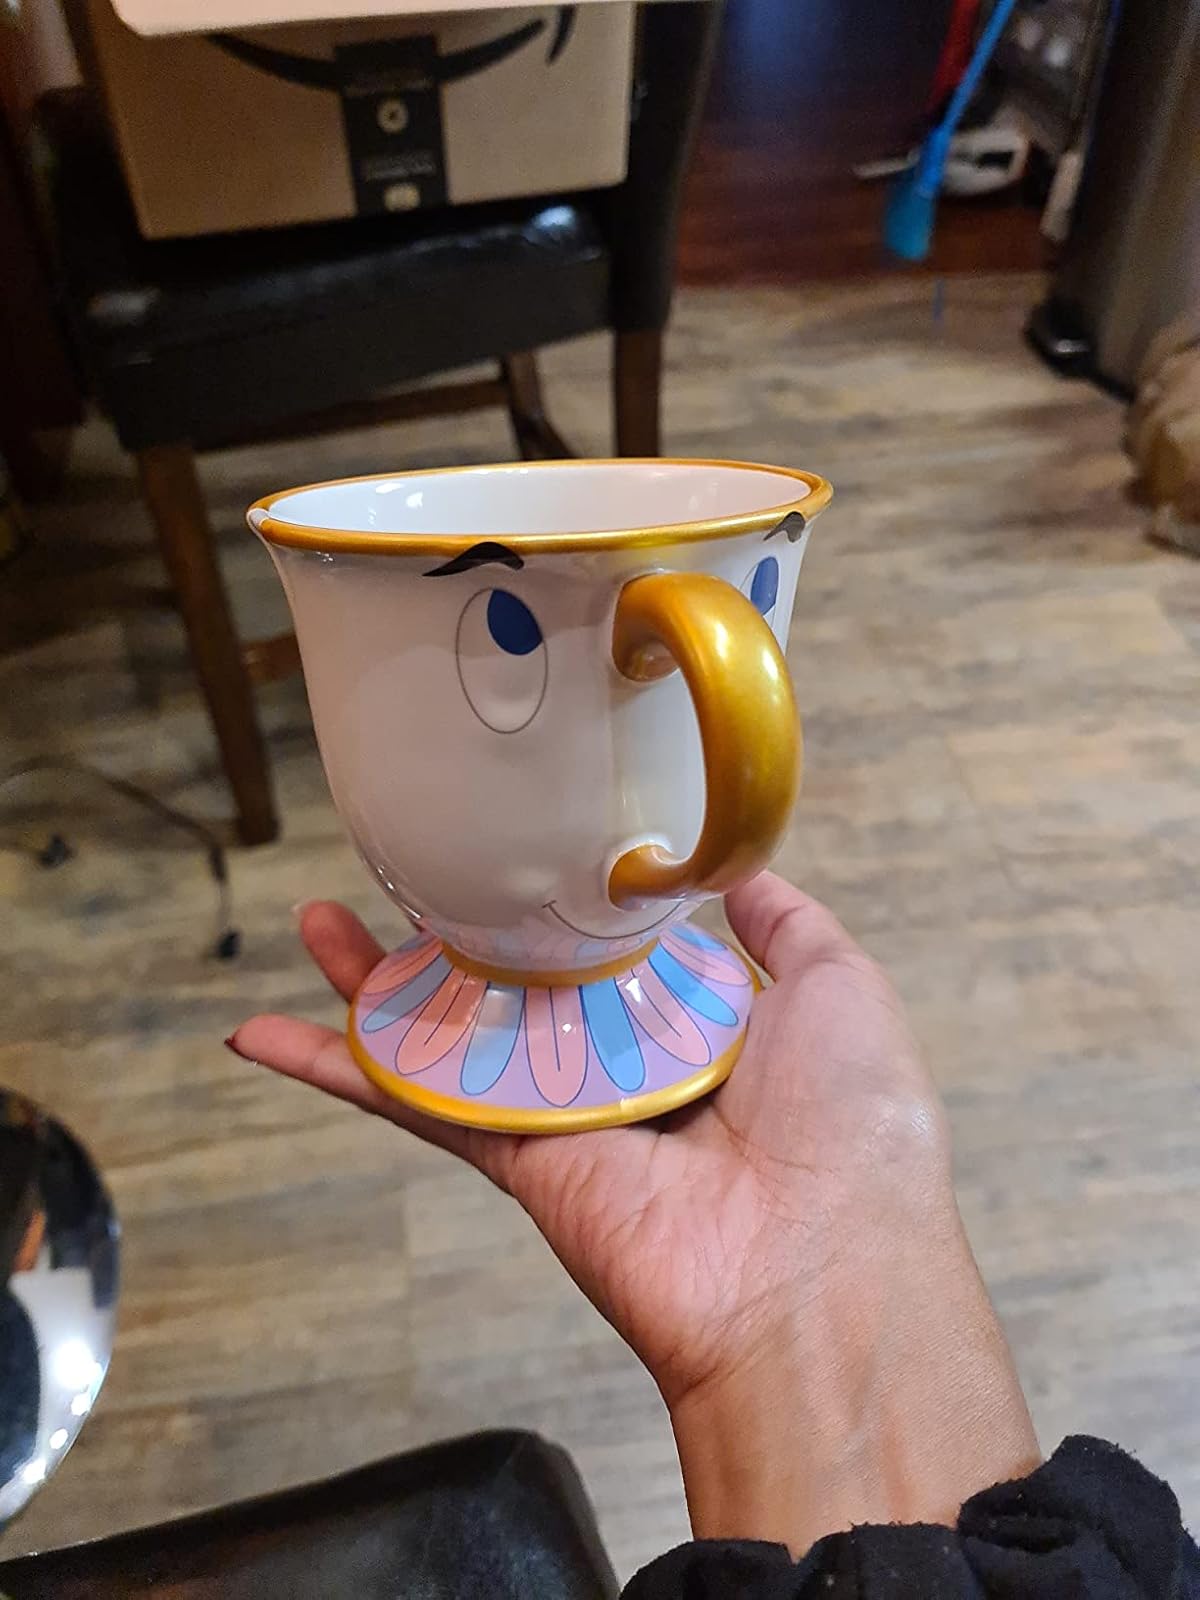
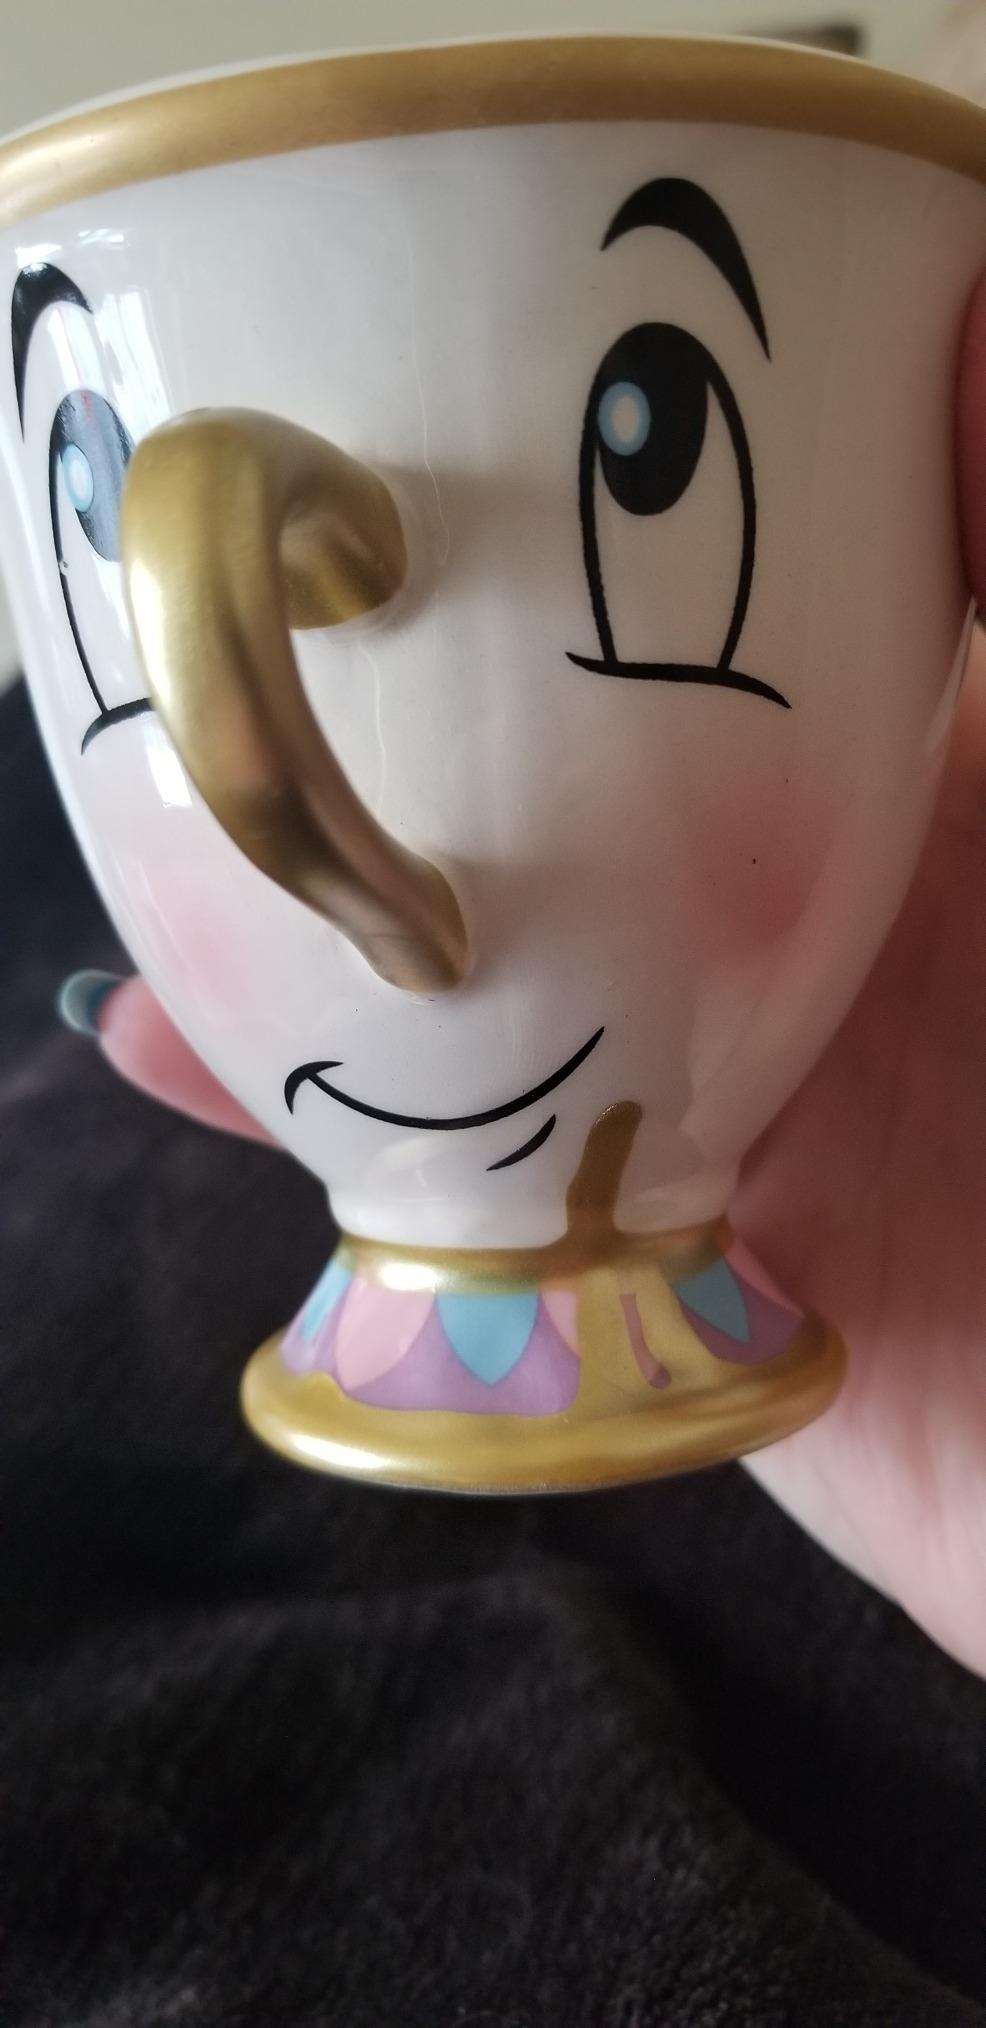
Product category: items_mug
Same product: no